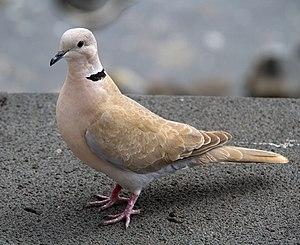
Cette liste des oiseaux au Canada provient de Bird Checklists of the World en date du mois de juillet 2018.
Cette liste des espèces d'oiseaux au Québec recense les taxons de ce groupe observés dans cette province du Canada. Elle provient de l'American Ornithologist Union en date du mois de janvier 2019. Elle comprend 470 espèces dont :